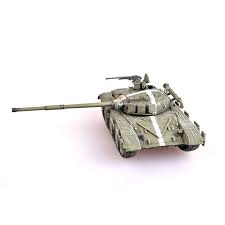
Label: T-64